Renfrew, Ontario

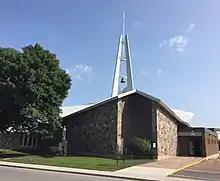
St. Francis Xavier Catholic Church

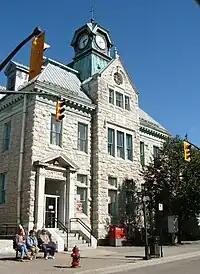
Renfrew's Historic Post Office and Customs & Revenue Building

The Victoria Hospital School of Nursing opened in 1902 with a capacity of 30 students, graduating 10 students per year. Nursing education moved under the jurisdiction of community colleges and the school was subsequently closed in 1965.